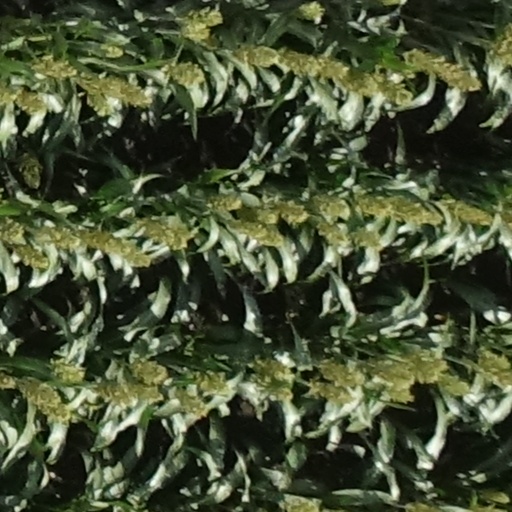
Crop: sorghum